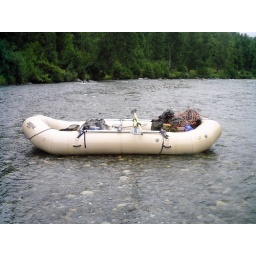
Stopped on a gravel bar in the river to do a little fishing